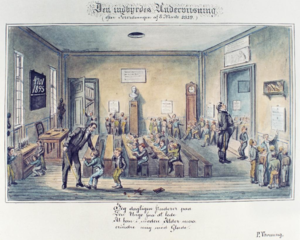
Joseph Lancaster, né le 25 novembre 1778 à Londres et mort le 23 octobre 1838 à New York, est un quaker anglais et un pédagogue.
L'École mutuelle est le nom générique donné à la méthode d'enseignement qui se développa en France dès 1747, puis en Grande-Bretagne vers 1795, aussi connu sous le nom d'enseignement mutuel. Ce modèle se diffusa au début du XIXᵉ en Europe : en Grande-Bretagne, en Italie, en Espagne et en France à partir de 1815. Les principes de l'enseignement mutuel sont anciens, l'explorateur et écrivain italien Pietro della Valle faisait état, dès 1618, d'enfants qui s'enseignaient mutuellement une leçon en écrivant sur le sable d'une plage en Inde.
Andrew Bell est le fondateur de l'enseignement mutuel en Europe,
P.C. Klæstrup, né à Copenhague le 29 mai 1820 et mort dans cette ville le 9 mars 1882, est un dessinateur danois.